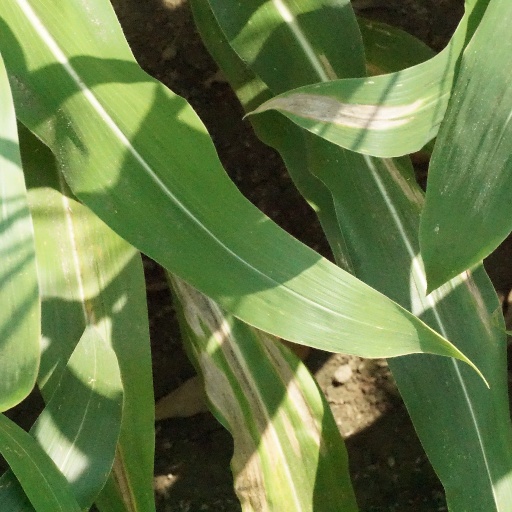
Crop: maize; corn